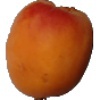
Label: apricot